Jimmy Savile

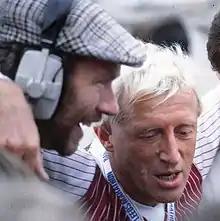
Savile at the 1982 Leeds Marathon

Savile was a participant in marathons (many for Phab, including its annual half marathon around Hyde Park, London). He also cycled from Land's End to John o' Groats in 10 days for the Royal National Lifeboat Institution, and ran in the Scottish People's Marathon. It was reported that he completed the London Marathon at the age of 79; rumours that he was driven round in a lead vehicle as an "observer" were denied by marathon officials.